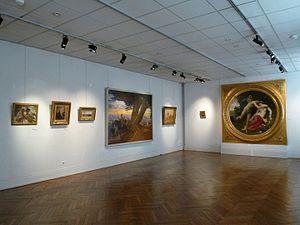
Musée des Beaux-Arts de Mulhouse